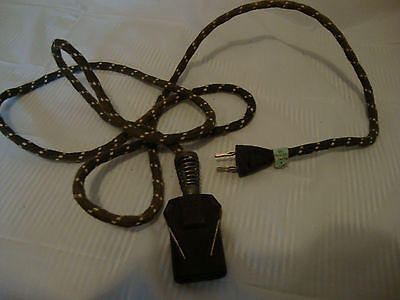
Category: toaster